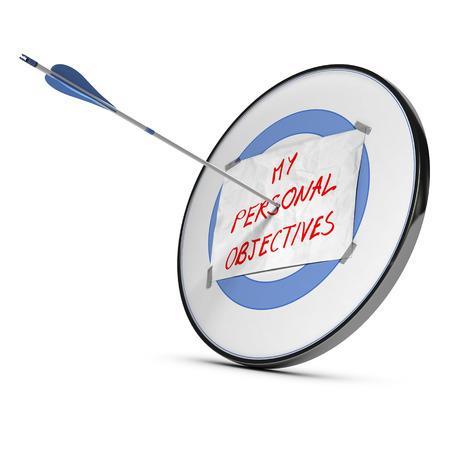
arrow hits the center of a target with a sheet of paper with my personal objectives handwritten on it , red , blue and gray colors over white background achieving goals conceptual 3d render stock photo